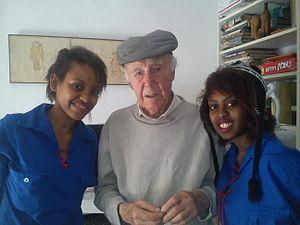
Simcha Rotem, né Simha Rathajzer le 10 février 1924 à Varsovie, aussi connu sous son nom de guerre de Kazik, et mort le 22 décembre 2018 à Jérusalem, est un citoyen israélien, polonais de naissance, ancien membre du réseau de résistance souterrain Juif de Varsovie.